General Relativity (book)

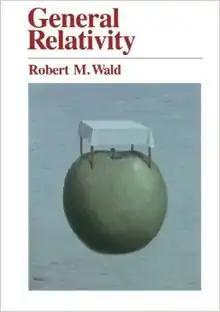
Hardcover edition

General Relativity is a graduate textbook and reference on Albert Einstein's general theory of relativity written by the gravitational physicist Robert Wald.